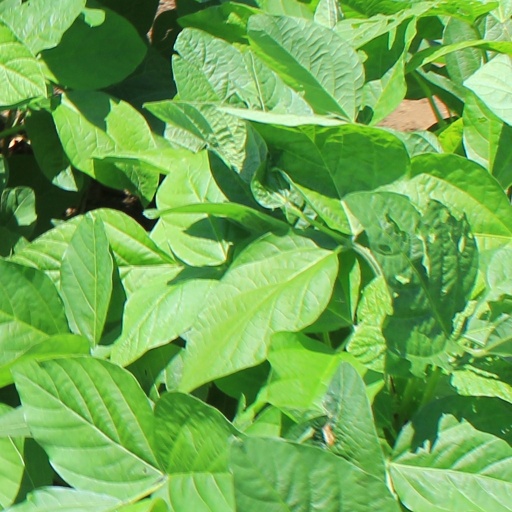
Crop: soybean